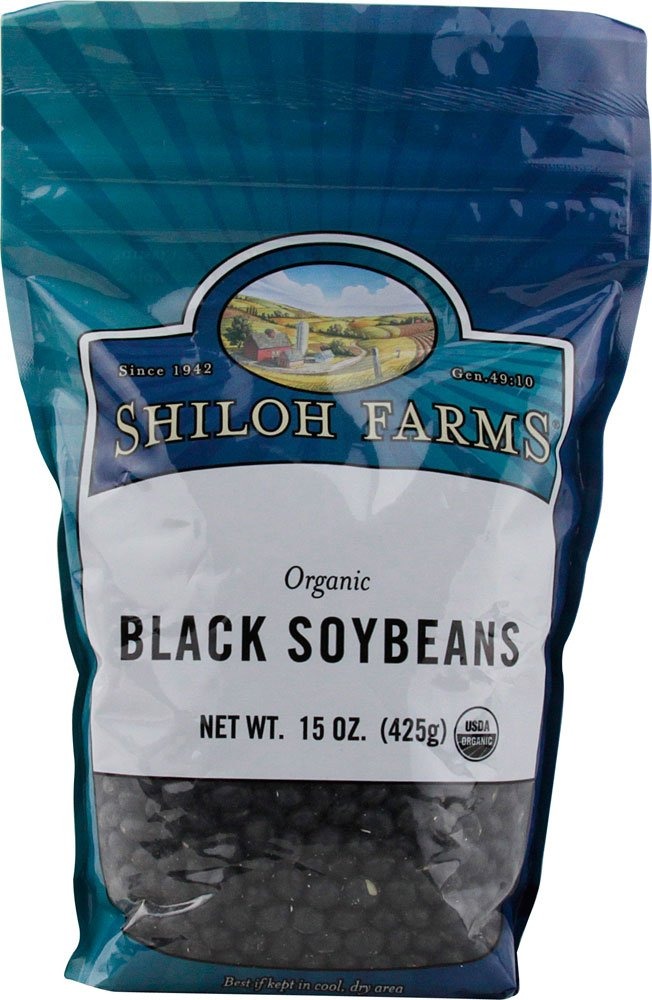
Item Name: Soybeans, Black. Organic
Value: nan
Unit: None

Price: 6.59